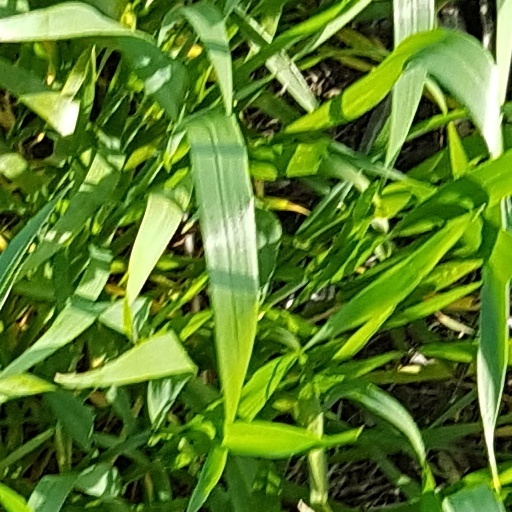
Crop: wheat